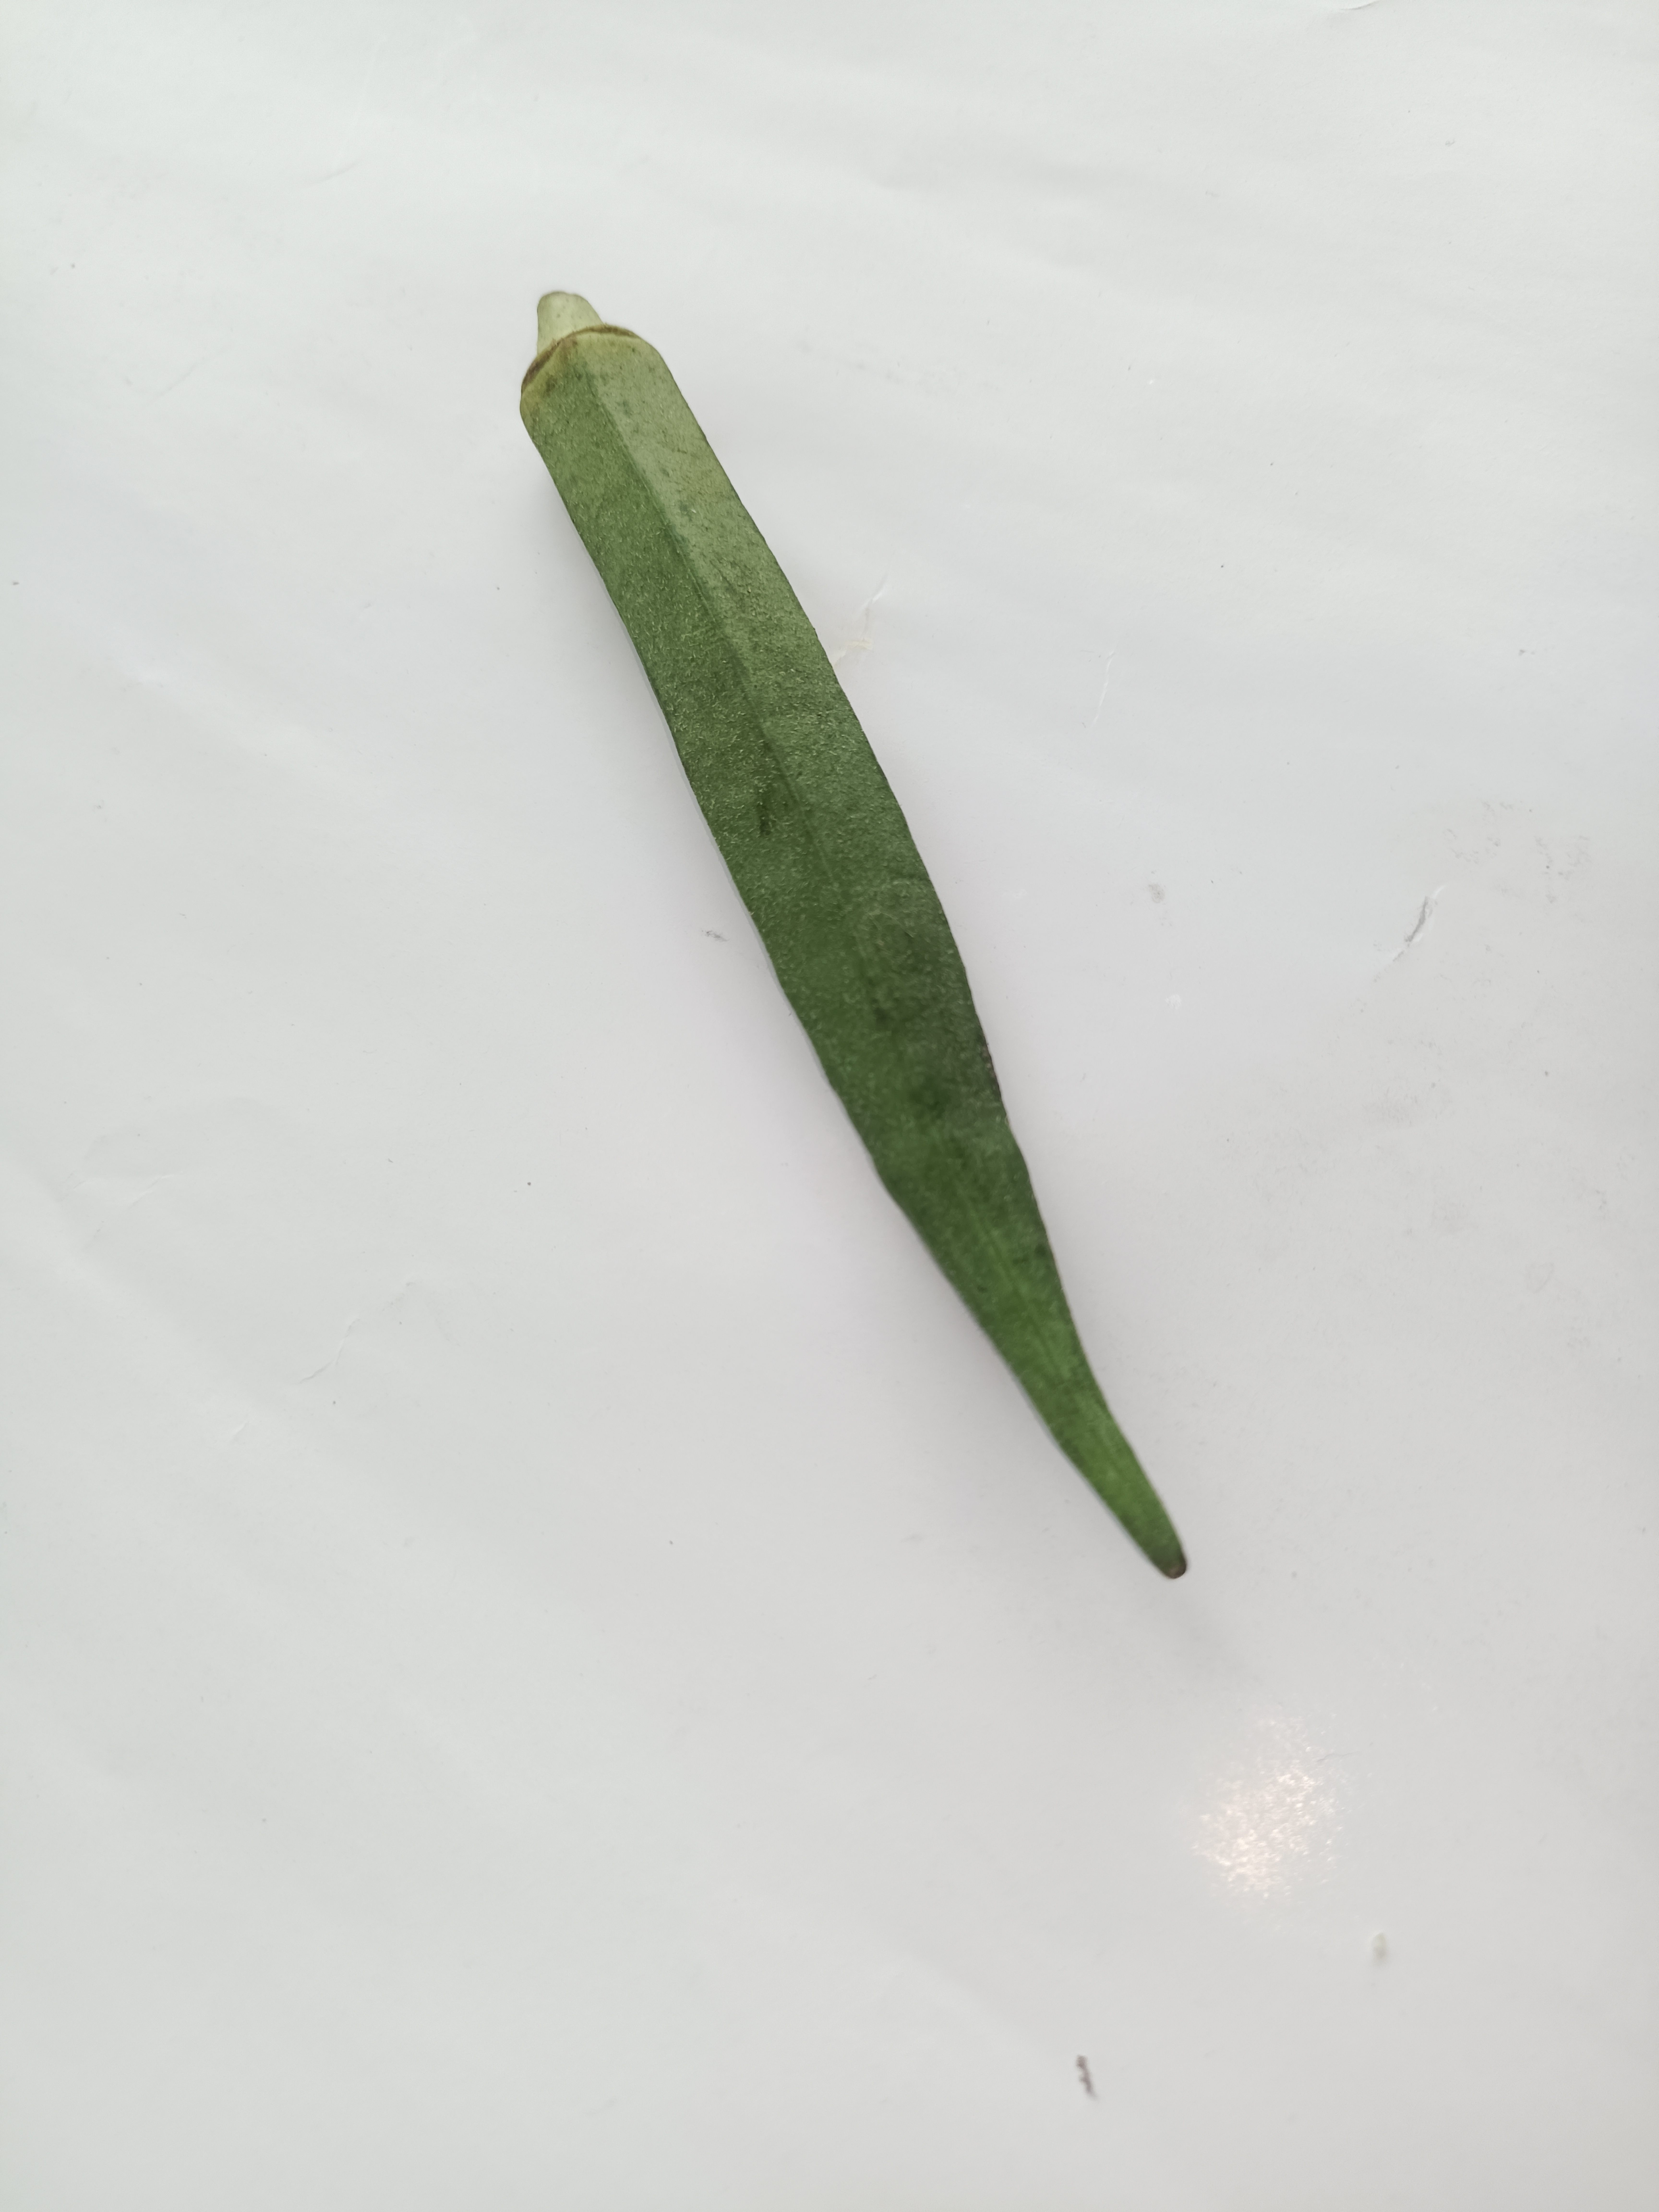
Label: Abelmoschus esculentus